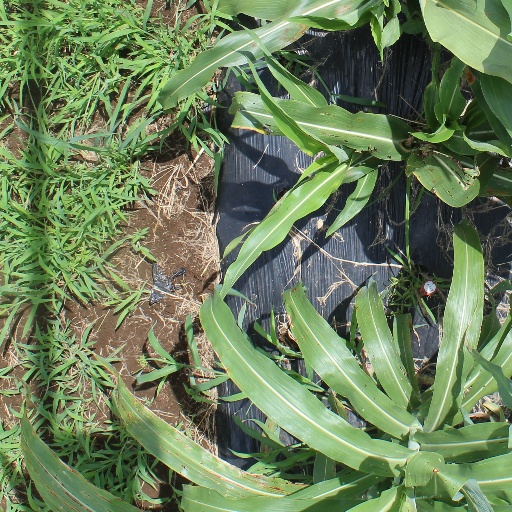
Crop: sorghum